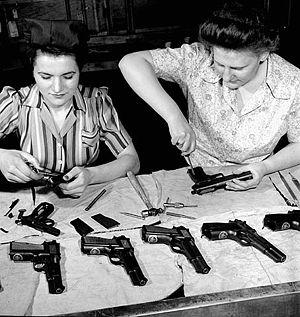
À la fabrique de munitions John Inglis Co., les ouvrières Agnes Apostle de Dauphin (Manitoba) et Joyce Horne de Toronto (Ontario) effectuent un dernier assemblage d'un pistolet semi-automatique de 9 mm pour expédition en Chine. Toronto (Canada).
Lors de la Première Guerre mondiale, dans tous les pays belligérants, les femmes deviennent un soutien indispensable à l’effort de guerre dans l’industrie de l’armement, remplaçant dans les usines les hommes partis au combat. Elles sont surnommées les munitionnettes car elles fabriquent souvent des armes, des munitions et de l'équipement militaire.
John Inglis and Company, désormais devenue Whirlpool Canada, était une entreprise canadienne fondée en 1859, pour la fabrication de moteurs, puis d'armes de guerre destinées au Royaume-Uni, ensuite aux forces armées du Commonwealth, ceci à l'époque de la Seconde Guerre mondiale.